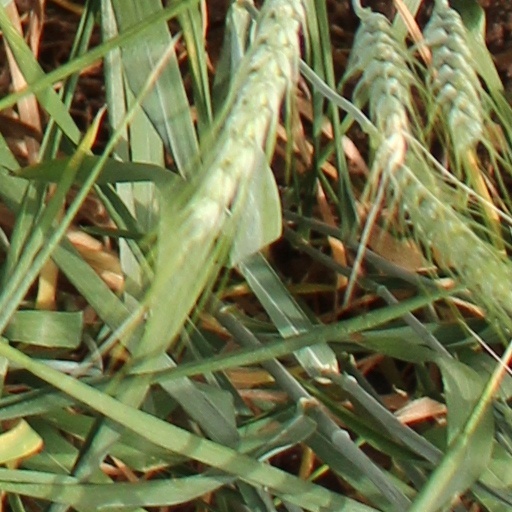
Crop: wheat